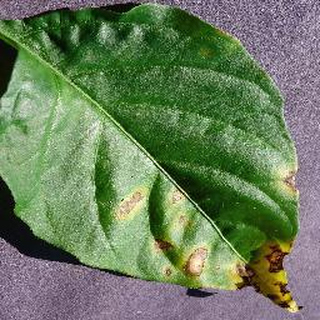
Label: bell_pepper_bacterial_spot